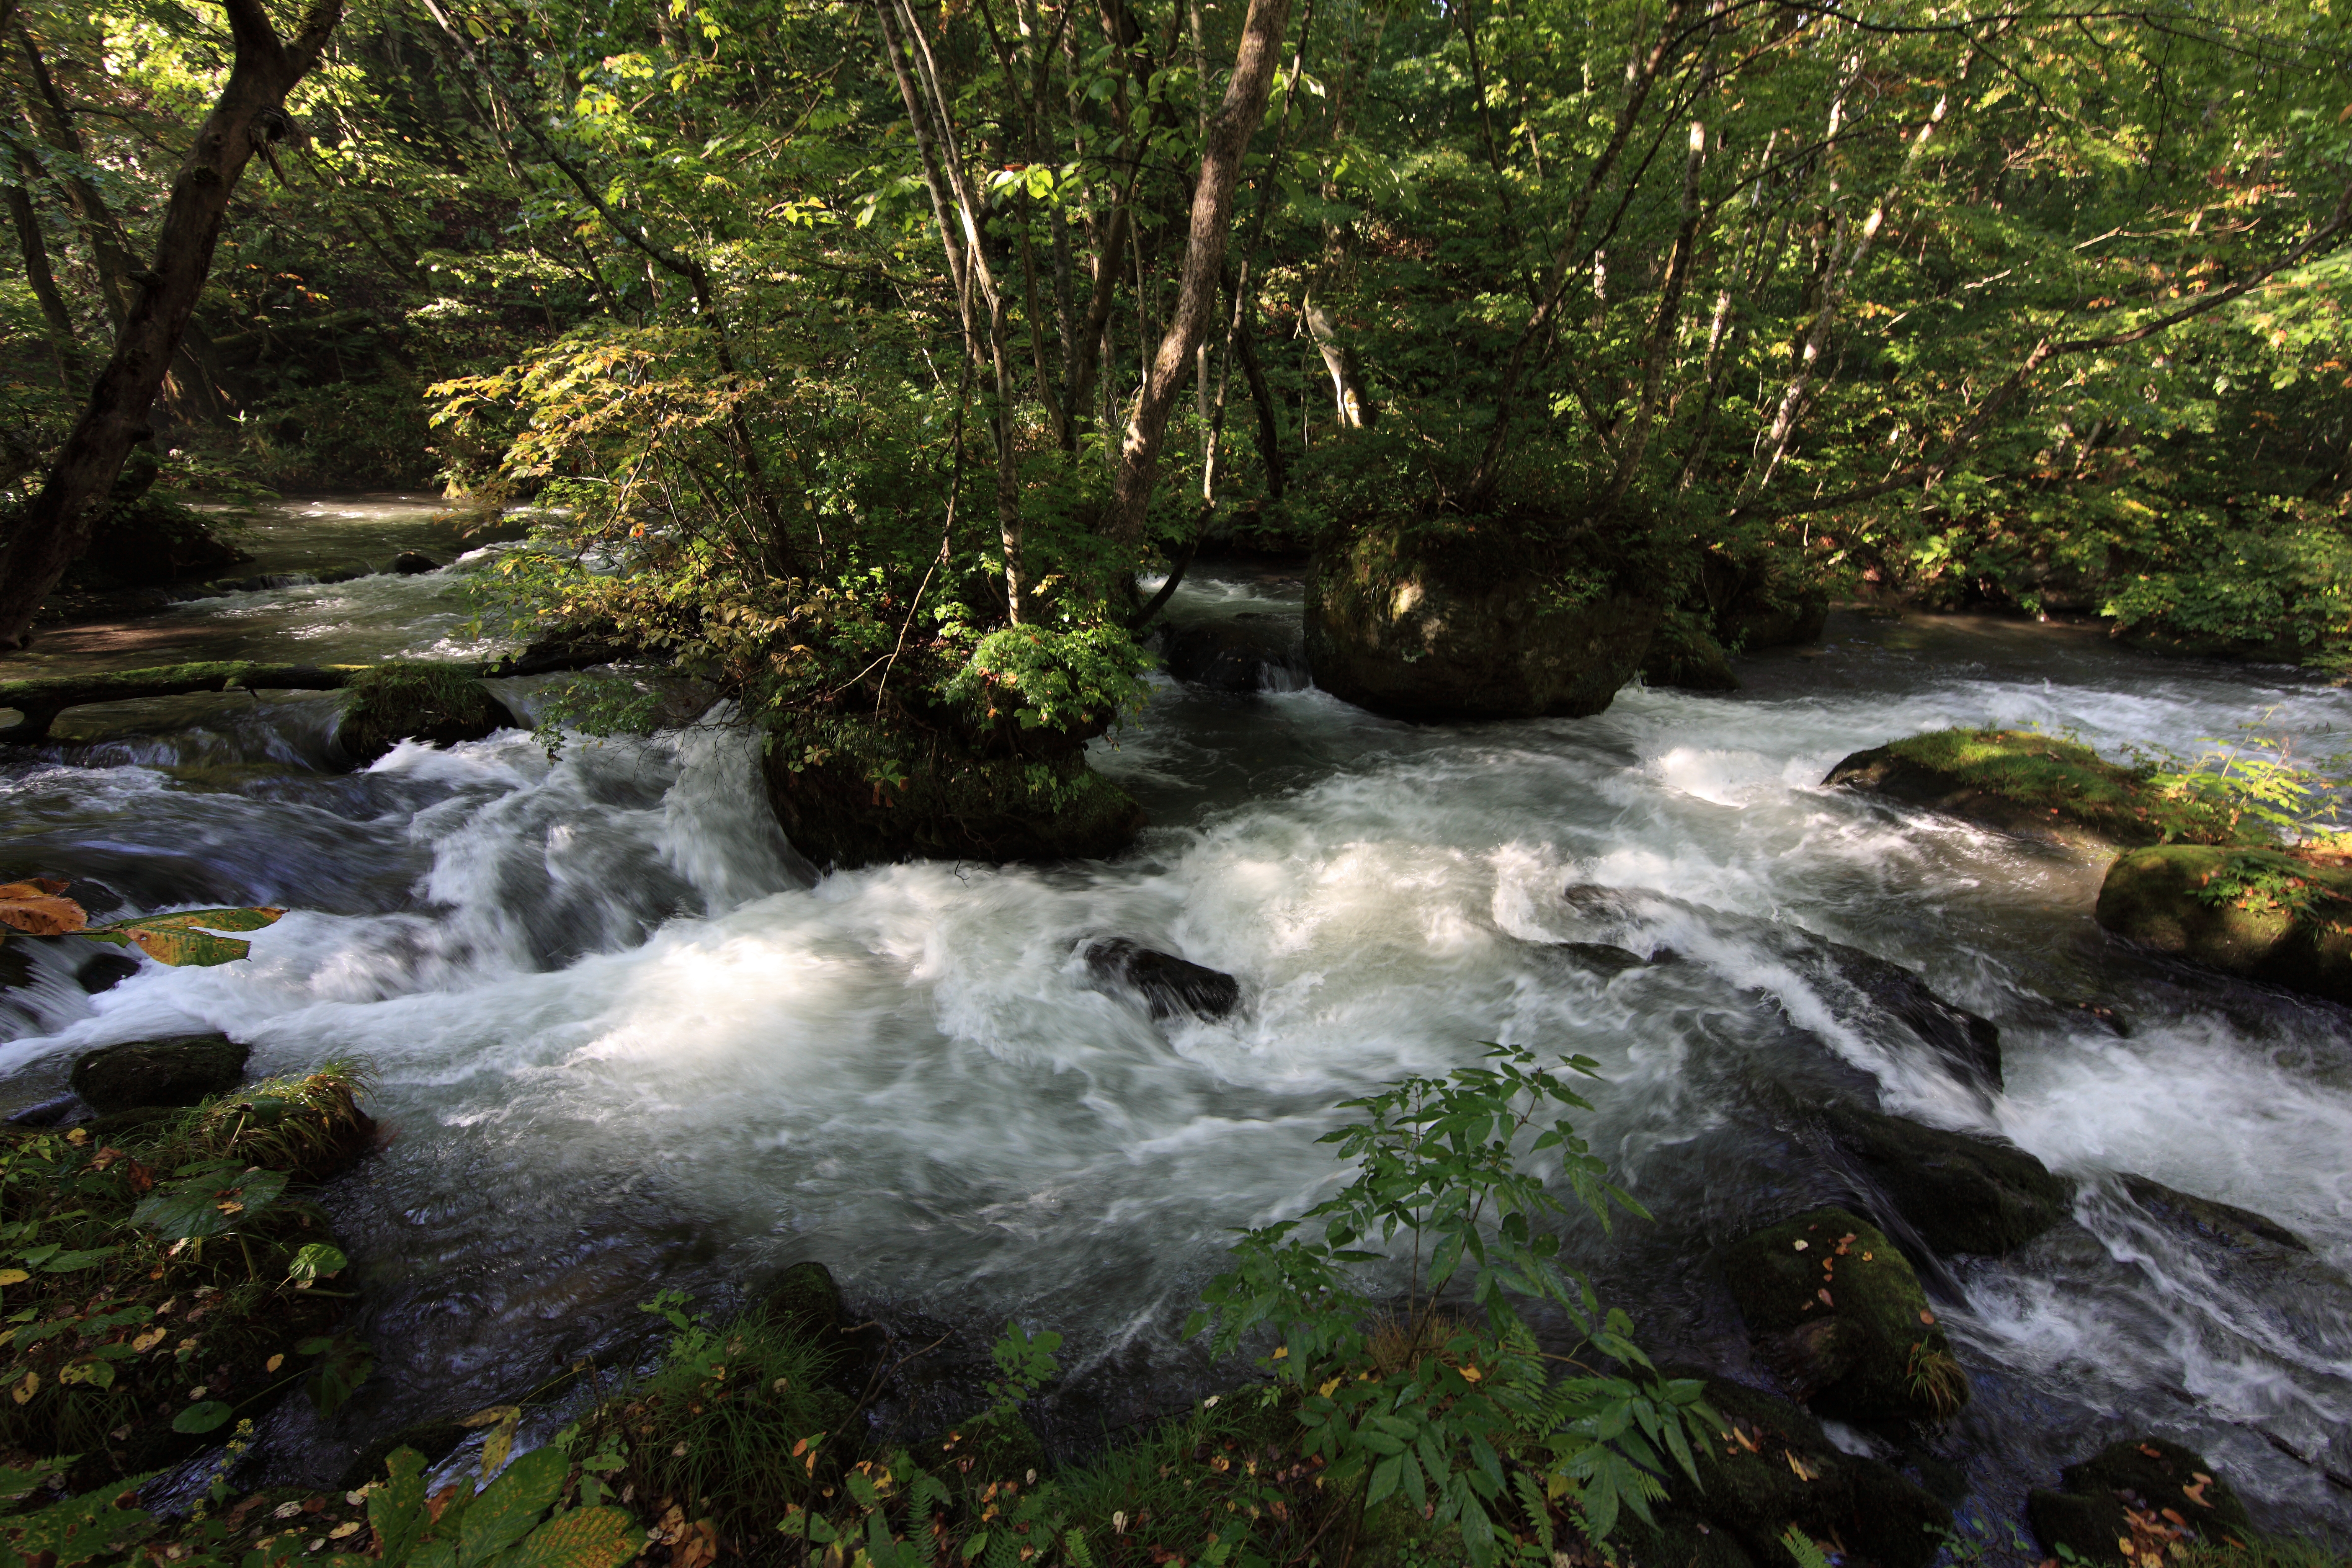
forest, waterfall, creek, river, valley, stream, high, jungle, rapid, body of water, vegetation, rainforest, 5d, hires, markii, water feature, watercourse, hi, res, resolution, aomori, oirase, landform, geographical feature